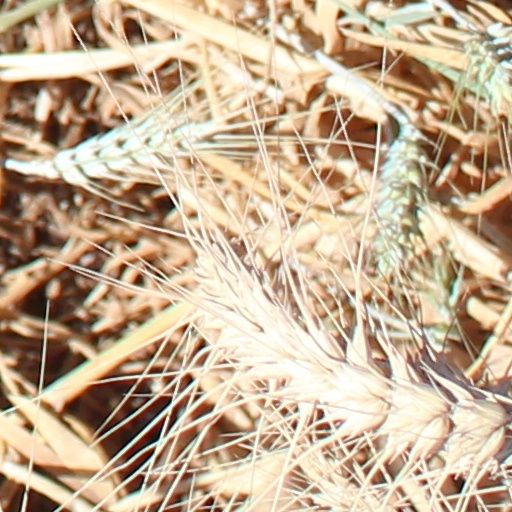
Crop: wheat